Dieter Schwemmle

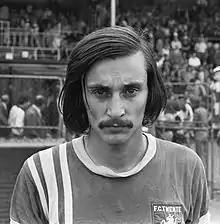
Schwemmle in 1973

Dieter Schwemmle (born 28 July 1949) is a German former footballer who played as a forward.